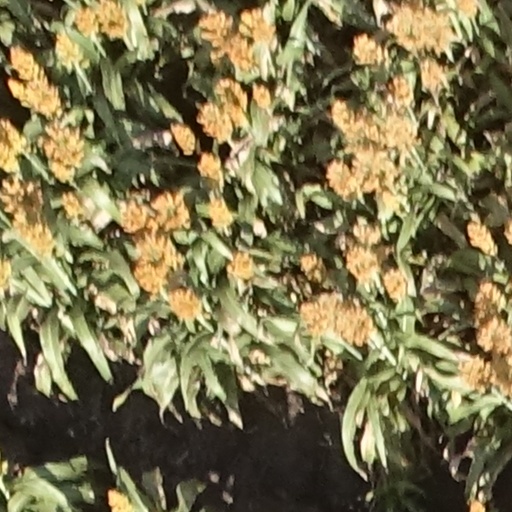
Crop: sorghum